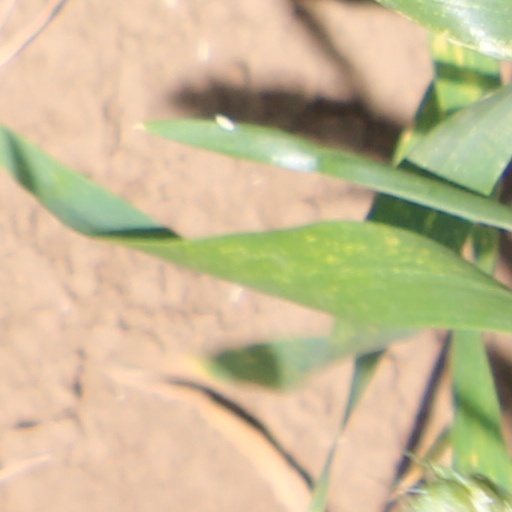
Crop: wheat